Lothal

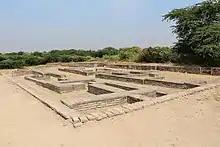
The lower town

On plan, Lothal stands north-to-south and east-to-west. At the height of its habitation, it covered a wider area since remains have been found south of the mound. Due to the fragile nature of unbaked bricks and frequent floods, the superstructures of all buildings have receded. However, the dwarfed walls, platforms, two wells, drains, and paved bathing platforms are visible. The dock walls were also preserved beyond the great deluge (c.1900 BCE) due to the loam that was deposited by persistent floods. Erosion and brick robbery are responsible for the absence of high standing walls as well as the ancient nullah, inlet channel, and riverbed. The flood-damaged peripheral wall of mud-bricks is visible near the warehouse area. The remnants of the north–south sewer are burnt bricks in the cesspool. Cubical blocks of the warehouse on a high platform are also visible.